Humbert de Wendel

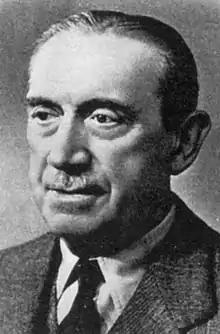
Humbert de Wendel

Humbert de Wendel (4 February 1876 – 14 November 1954) was a French steelmaker who came from a long line of Lorrainian industrialists. He and his brother François de Wendel were among the leaders of the French steel industry from before World War I until after World War II.